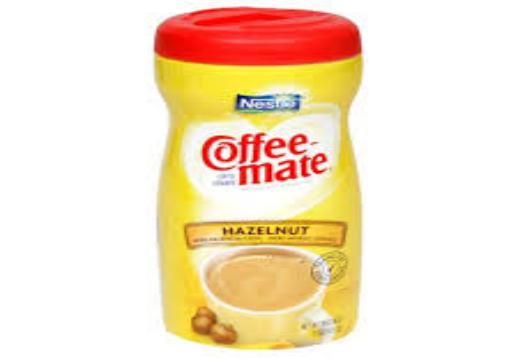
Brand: Coffee-Mate
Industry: Food